Endeavour (yacht)

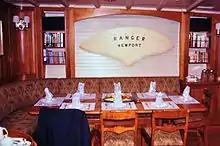
The interior after the renovation

In 1984 the hulk of "Endeavour" was bought by Elizabeth Meyer, who undertook a five-year project to rebuild her. The initial work was undertaken where she lay to ensure that the hull was sufficiently seaworthy to be towed to the shipyard of Royal Huisman, in Holland, who designed and installed a new rig, engine, generator and mechanical systems and fitted the interior to a very high standard.